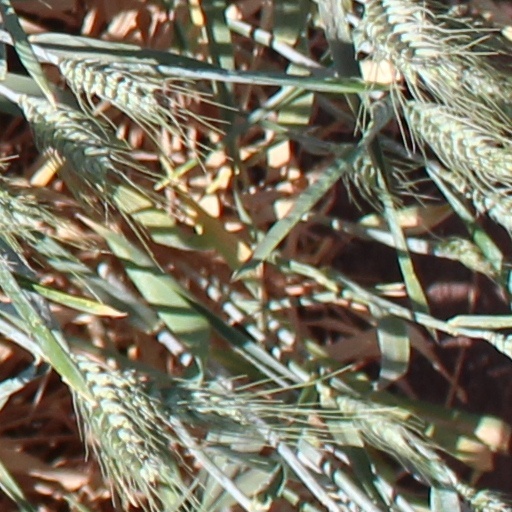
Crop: wheat